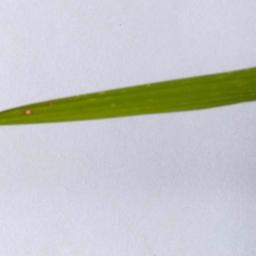
Label: Rice___Leaf_Blast